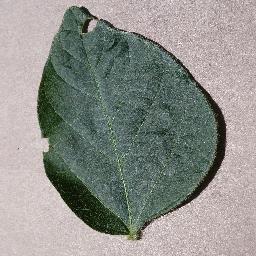
Label: Soybean___healthy